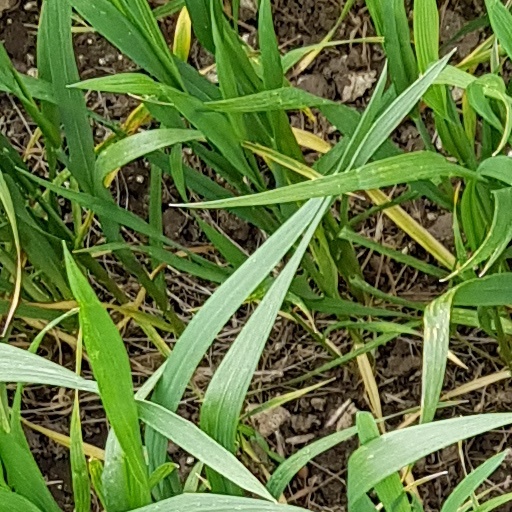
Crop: wheat